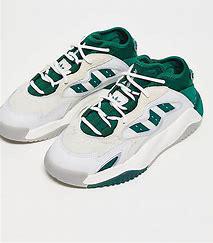
Brand: adidas
Model: originals Adidas Originals Streetball